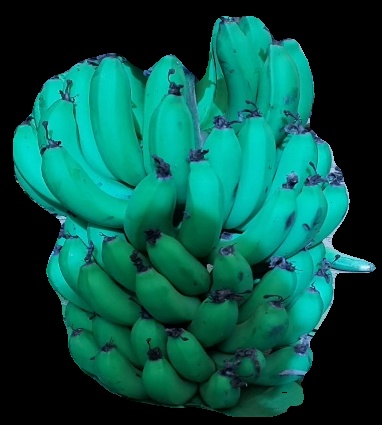
Variety: pachbale
Grade: grade2